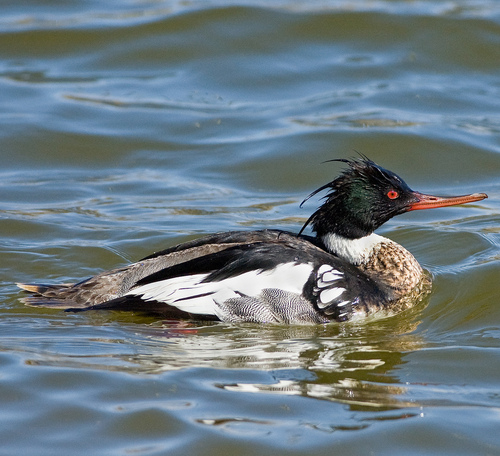
this water bird has multicolored primaries and a speckled breast, and its beak is thin and orange, which is the same color as its eyes.
this is a white and black bird with a brown breast and a red eye.
this bird is white and black in color with a large flat red beak and black eye rings.
the birds has a black head, orange long bill, and black, brown and white on the rest of its body.
grey and white bird with black head and red eyes with long orange bill.
this bird has wings that are black and white and has a orange beakthe bird has a long red bill that is curved and a red eyering.
the bird has a long orange bill with a dark black head with orange eyes, along with black and white wings.
this bird has a black crown, black and white primaries, and a white throat.
this bird has wings that are black and has red eyes
Species: Red Breasted Merganser